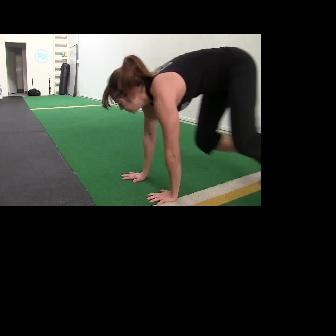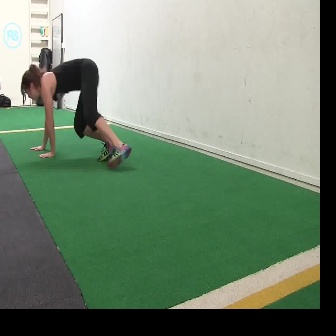
  Please identify the target specified by the bounding box [101,46,260,205] in the first image and locate it in the second image. Return the coordinates in [x_min,y_min,x_max,y_max] format.
Answer: [20,57,131,167]